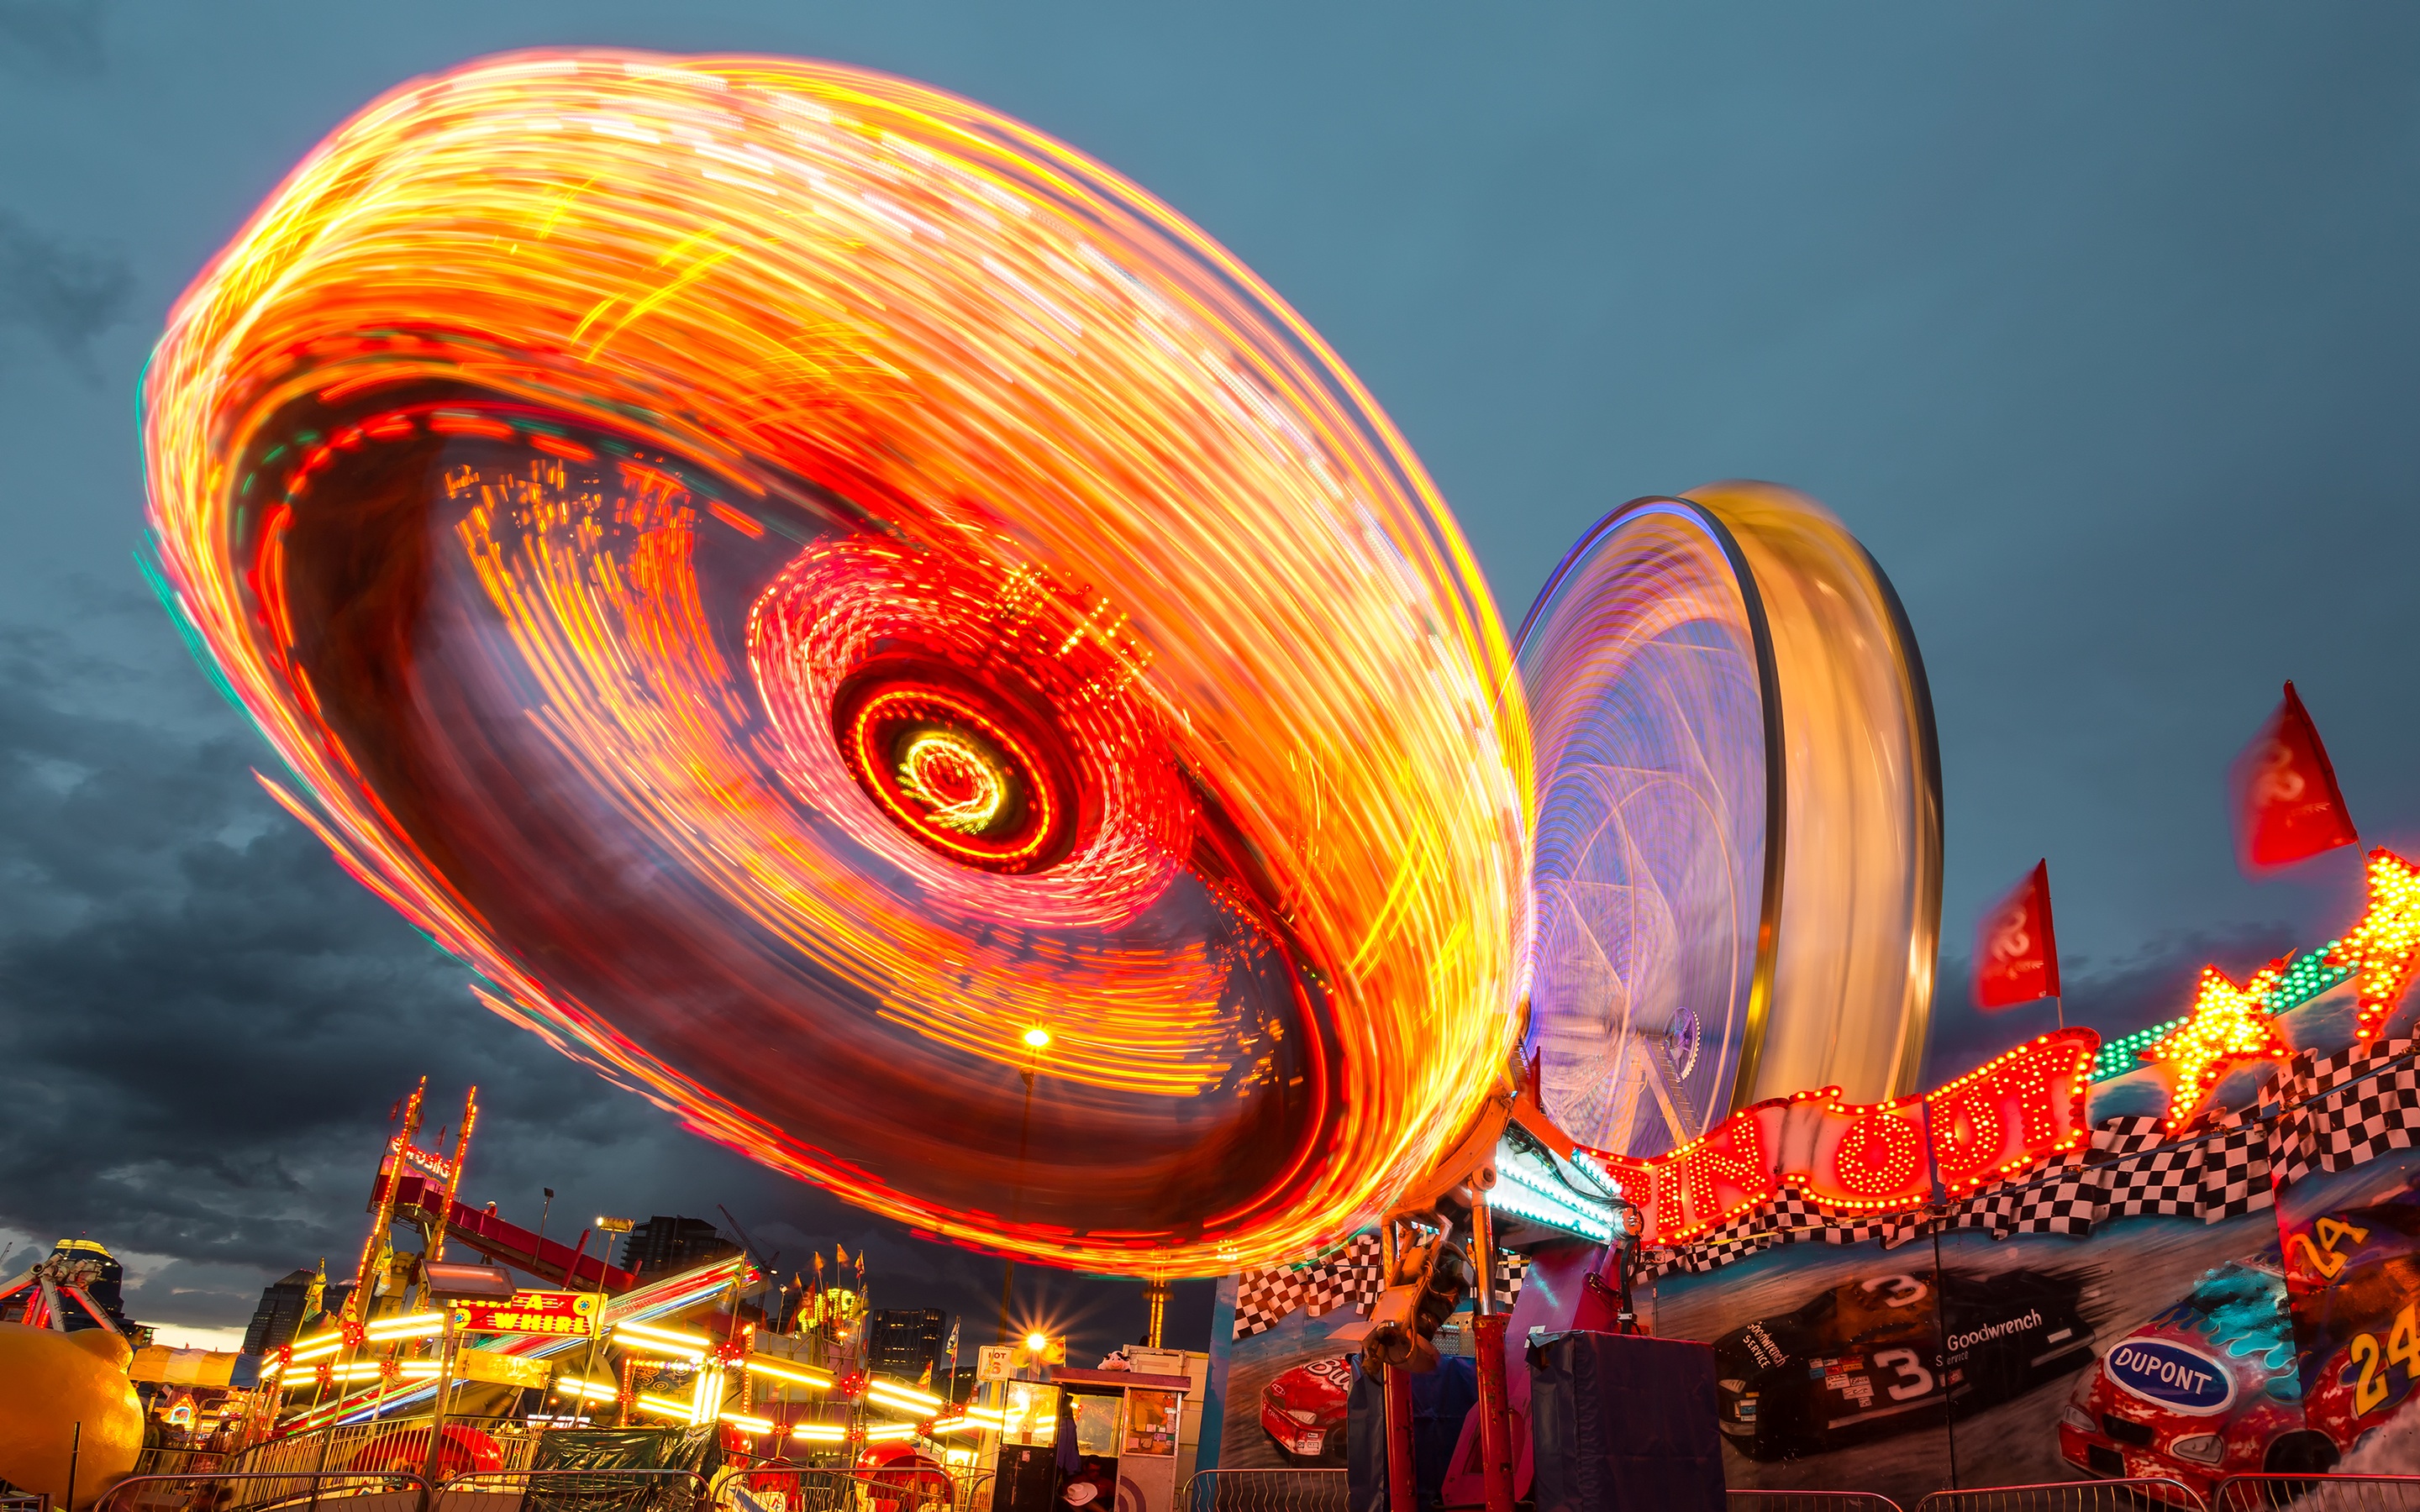
night, amusement park, color, long exposure, fun fair, festival, lights, wheels, gigant